Jerry Before Seinfeld

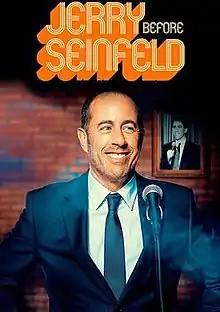
Poster

Jerry Before Seinfeld is a 2017 stand-up comedy film that follows comedian Jerry Seinfeld as he returns for a stand-up routine at the New York City comedy club, Comic Strip Live, which started his career. The album of the special was nominated for a 2018 Grammy Award for Best Comedy Album. This is his third special and his first with Netflix.